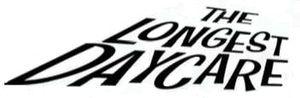
Dure journée pour Maggie est un court métrage d'animation en 3D américain mettant en vedette Maggie Simpson de la série télévisée d'animation Les Simpson. Il est diffusé dans les cinémas avant L'Âge de glace 4 : La Dérive des continents, sorti le 13 juillet 2012 aux États-Unis et le 27 juin 2012 en France. Le film est la deuxième sortie cinématographique de la franchise des Simpson après le film sorti en 2007. Il est la suite de l'épisode Un tramway nommé Marge.